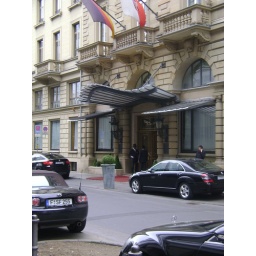
Man in a top hat and white gloves in Frankfurt